Gannavaram railway station

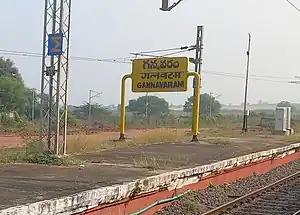

Gannavaram railway station (station code:GWM) is an Indian Railways station in Gannavaram, Andhra Pradesh. It lies on the Duvvada–Vijayawada section of Howrah–Chennai main line and is administered under Vijayawada railway division of South Coast Railway zone. It serves one of the satellite stations of Vijayawada railway station. It is one of the 27 rural stations in the state to have Wi-Fi.